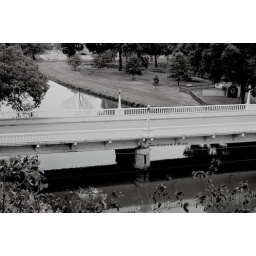
bridge in black and white